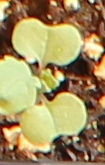
Label: Canola